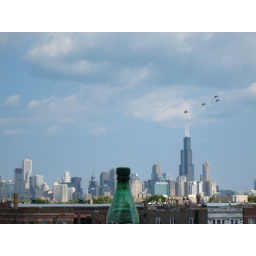
blue angels over sears tower